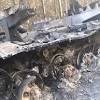
Label: TOS-1